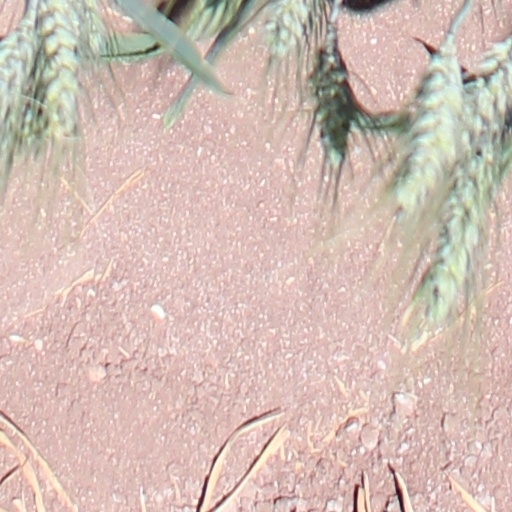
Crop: wheat